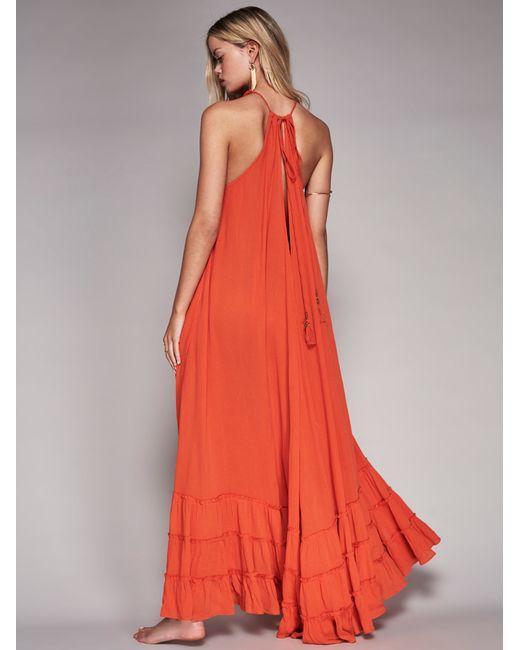
Schlichtes und schlichtes orangefarbenes, fließendes Baumwollkleid mit Rüschen unten, Sommerkleidung